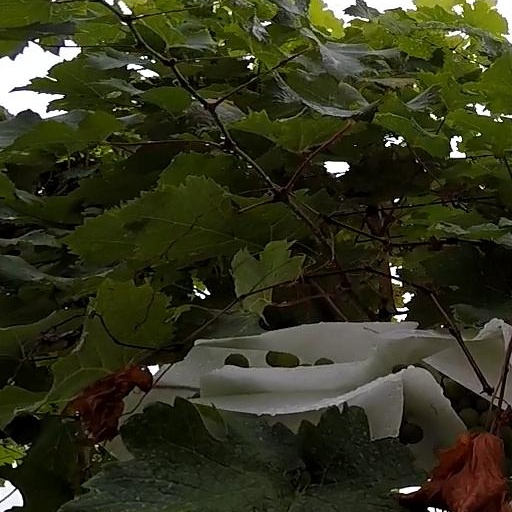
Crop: grape